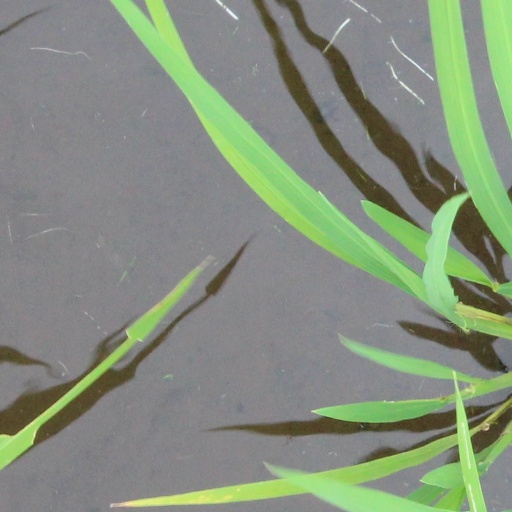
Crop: rice